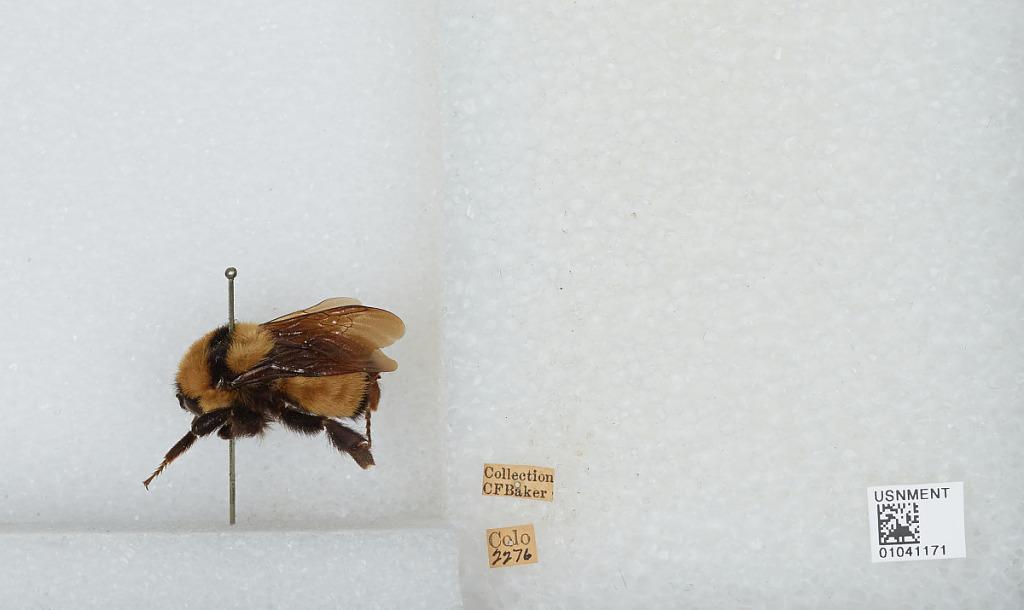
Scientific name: Bombus sp.
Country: United States
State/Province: Colorado